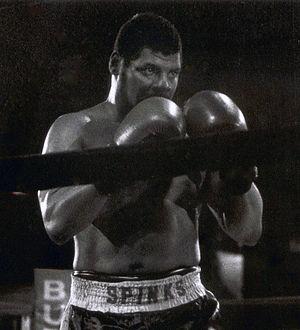
Leon Spinks est un boxeur américain champion olympique des poids mi-lourds en 1976 et champion du monde des poids lourds en 1978.